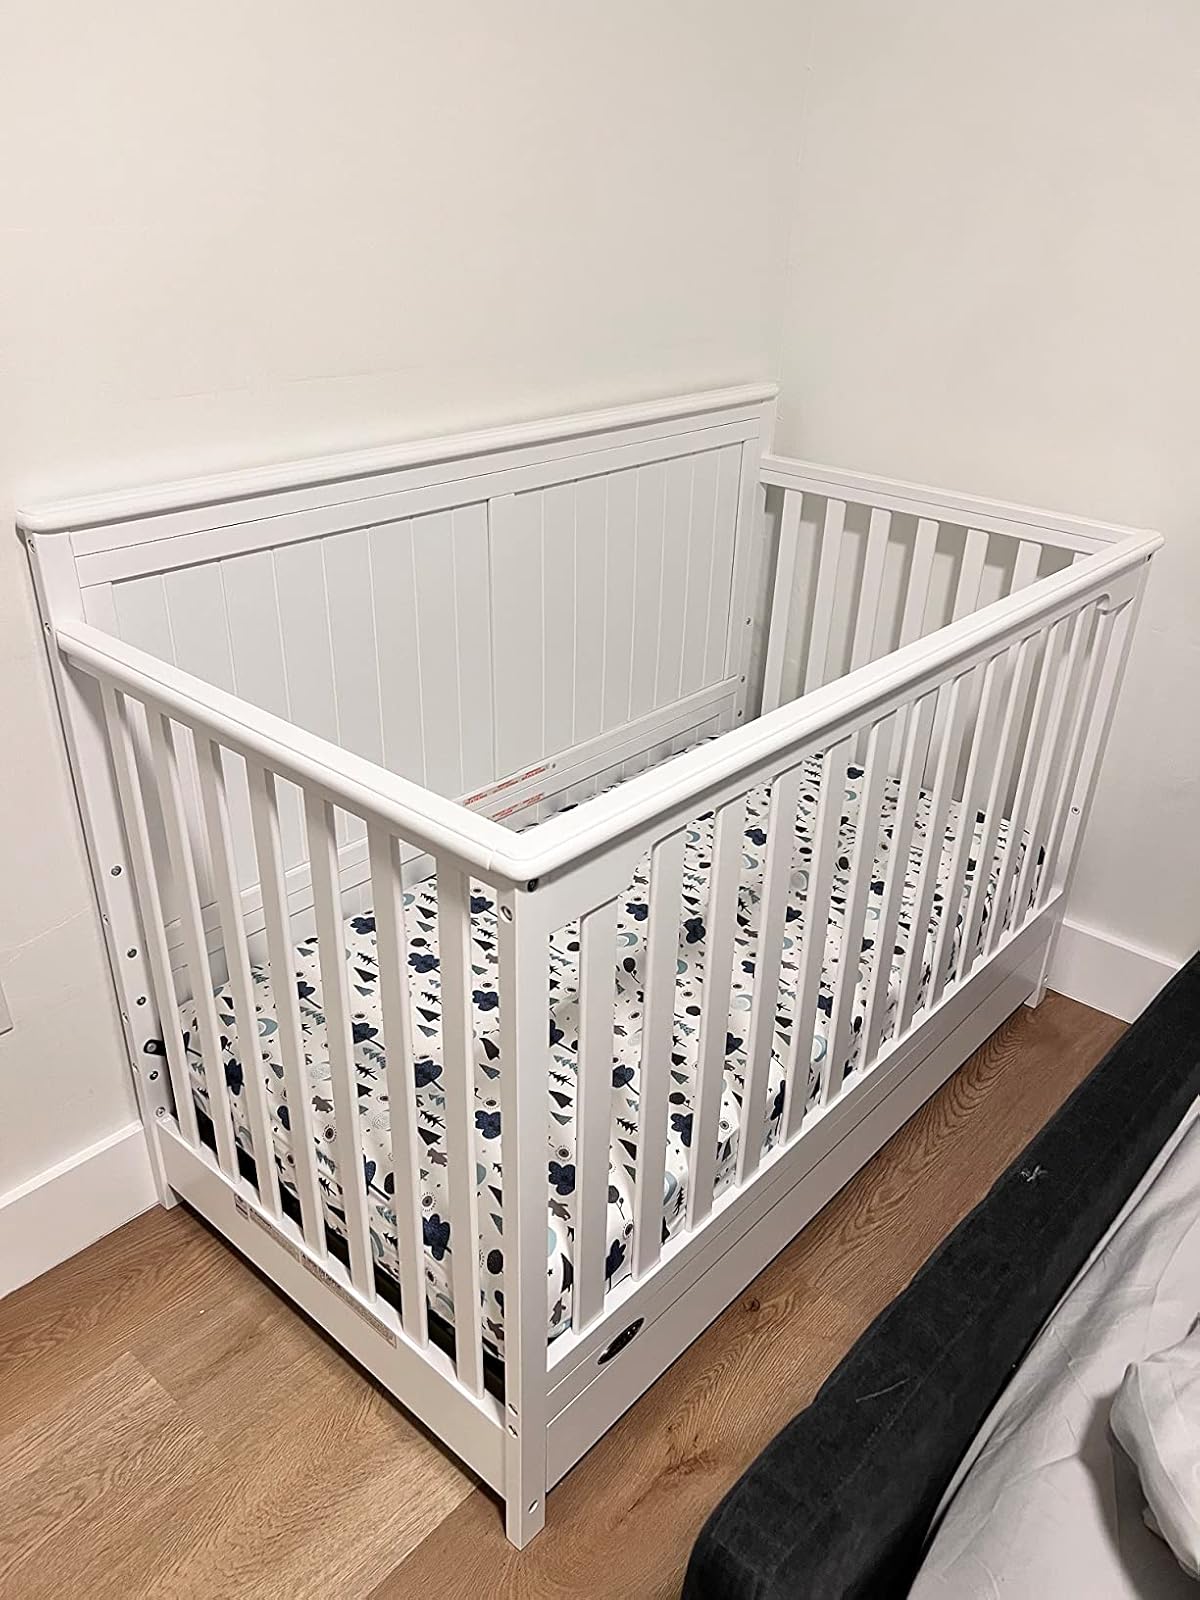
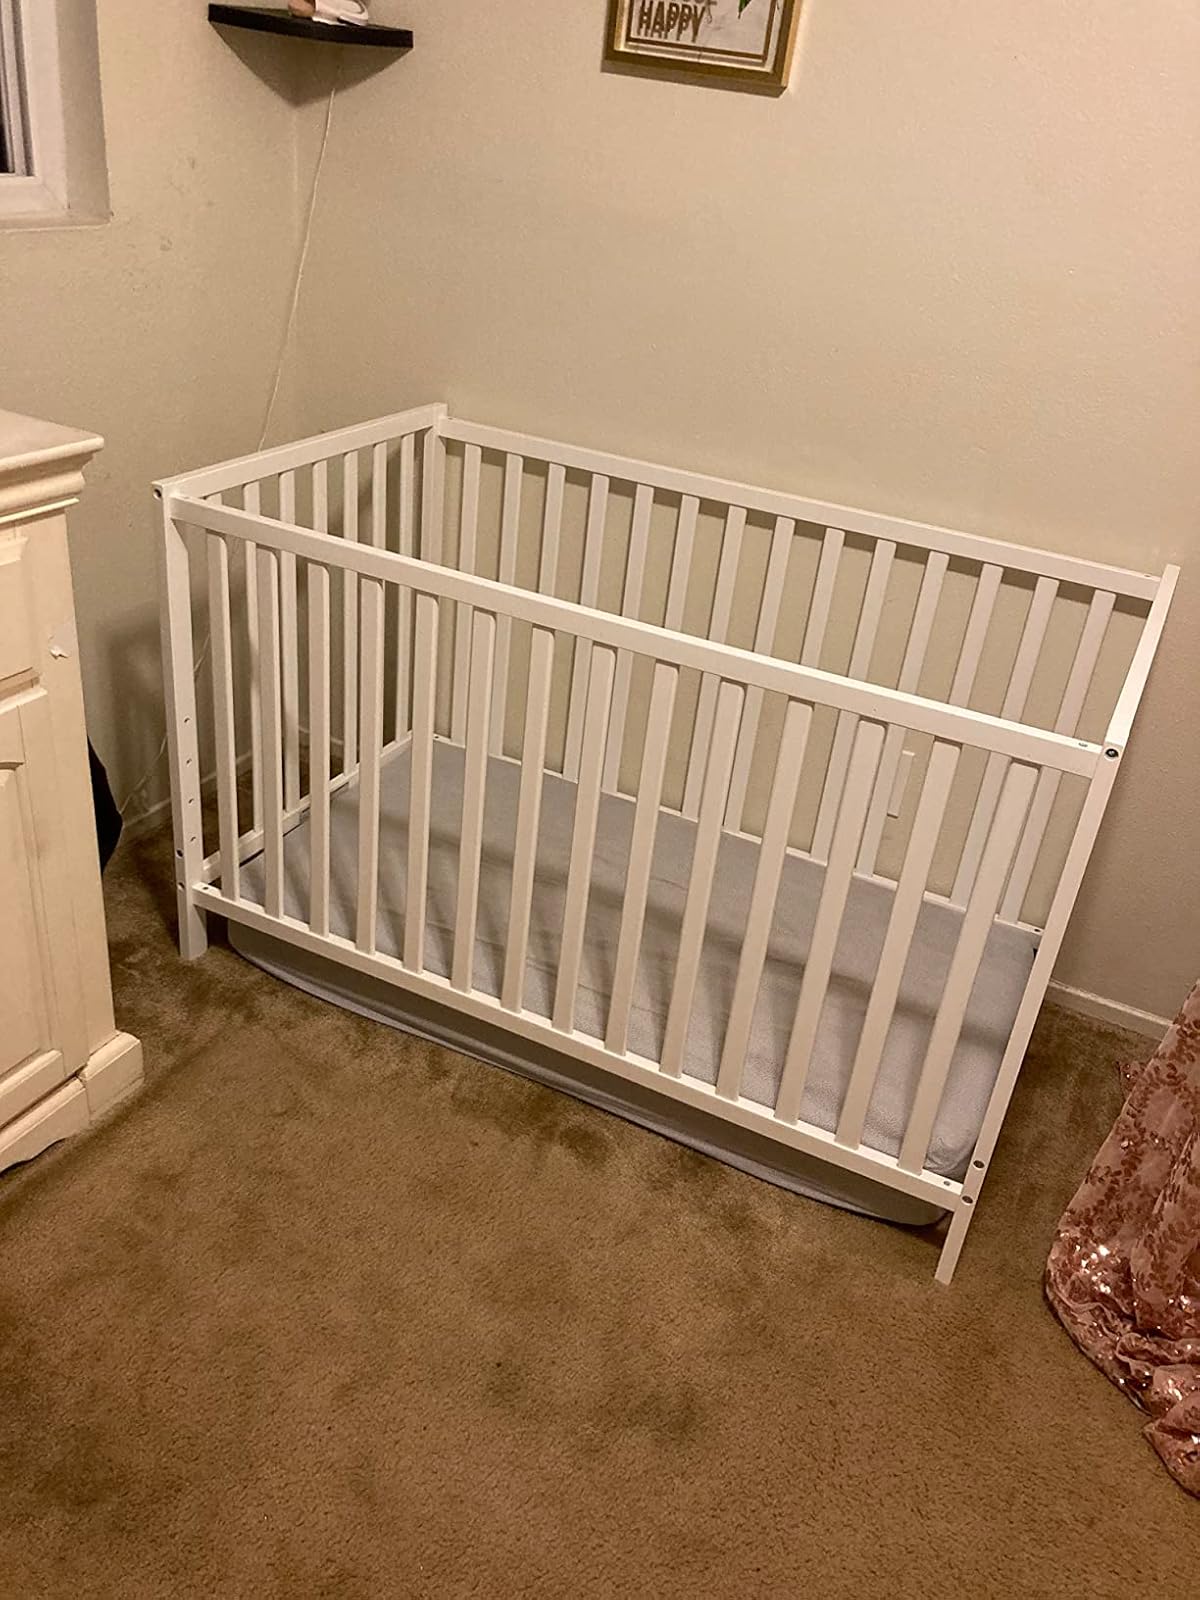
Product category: products_crib
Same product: no